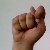
The image shows a hand gesture representing the letter 'T' in Indian Sign Language.